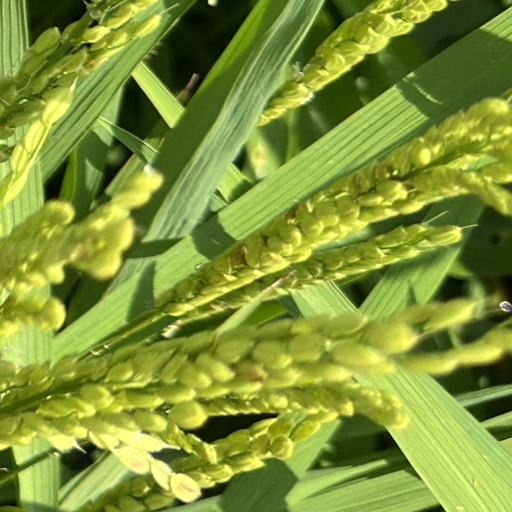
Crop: rice